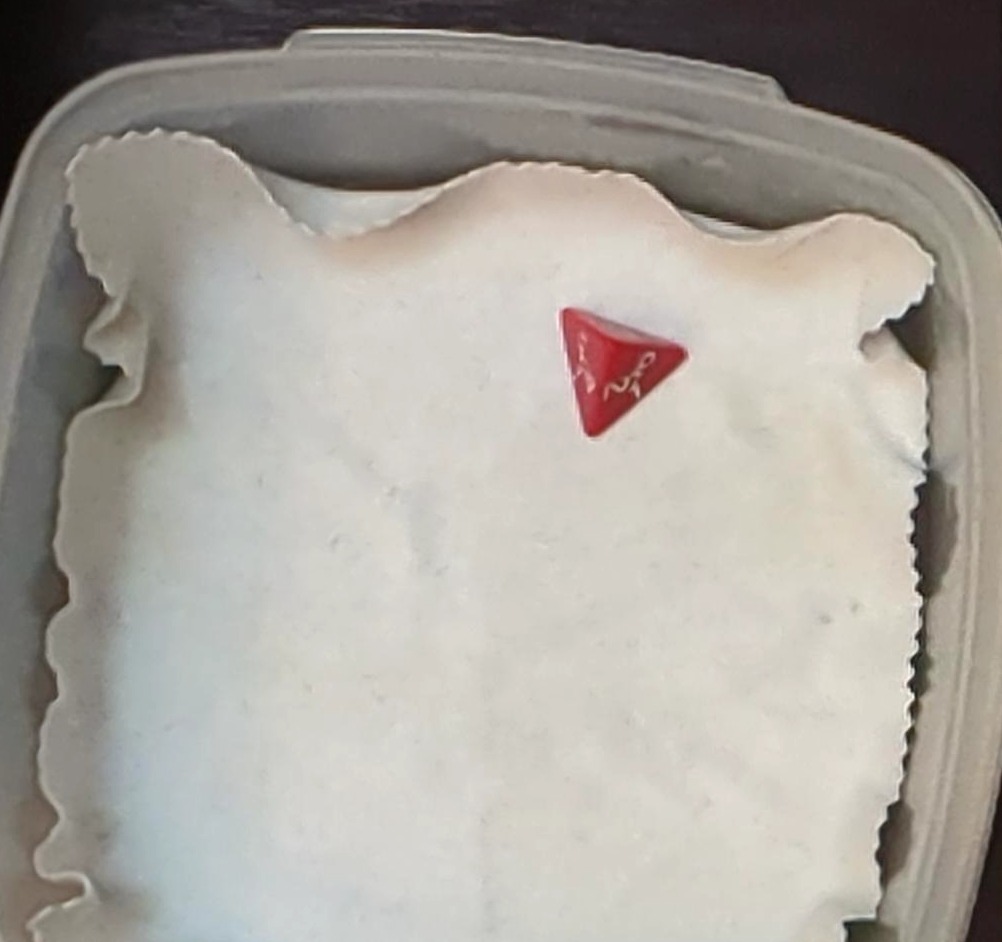
Dice in frame:
type: d4
value: 2
Label source: human
Face values trusted: no